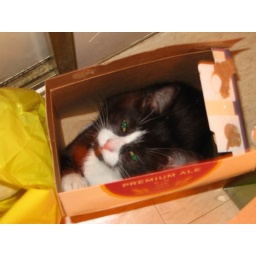
cat in the box